Wesley Clark

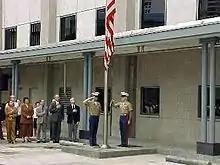
U.S. Marines at the United States consulate-general in Hong Kong lower the American flag out of respect for the 1999 Chinese embassy bombing victims

Clark returned to SHAPE following the summit and briefed the press on the continued bombing operations. A reporter from the "Los Angeles Times" asked a question about the effect of bombings on Serbian forces, and Clark noted that merely counting the number of opposing troops did not show Milošević's true losses because he was bringing in reinforcements. Many American news organizations capitalized on the remark in a way Clark said "distorted the comment" with headlines such as "NATO Chief Admits Bombs Fail to Stem Serb Operations" in "The New York Times". Clark later defended his remarks, saying this was a "complete misunderstanding of my statement and of the facts," and President Clinton agreed that Clark's remarks were misconstrued. Regardless, Clark received a call the following evening from Chairman of the Joint Chiefs of Staff General Hugh Shelton, who said he had been told by Secretary Cohen to deliver a piece of guidance verbatim: "Get your fucking face off the TV. No more briefings, period. That's it."